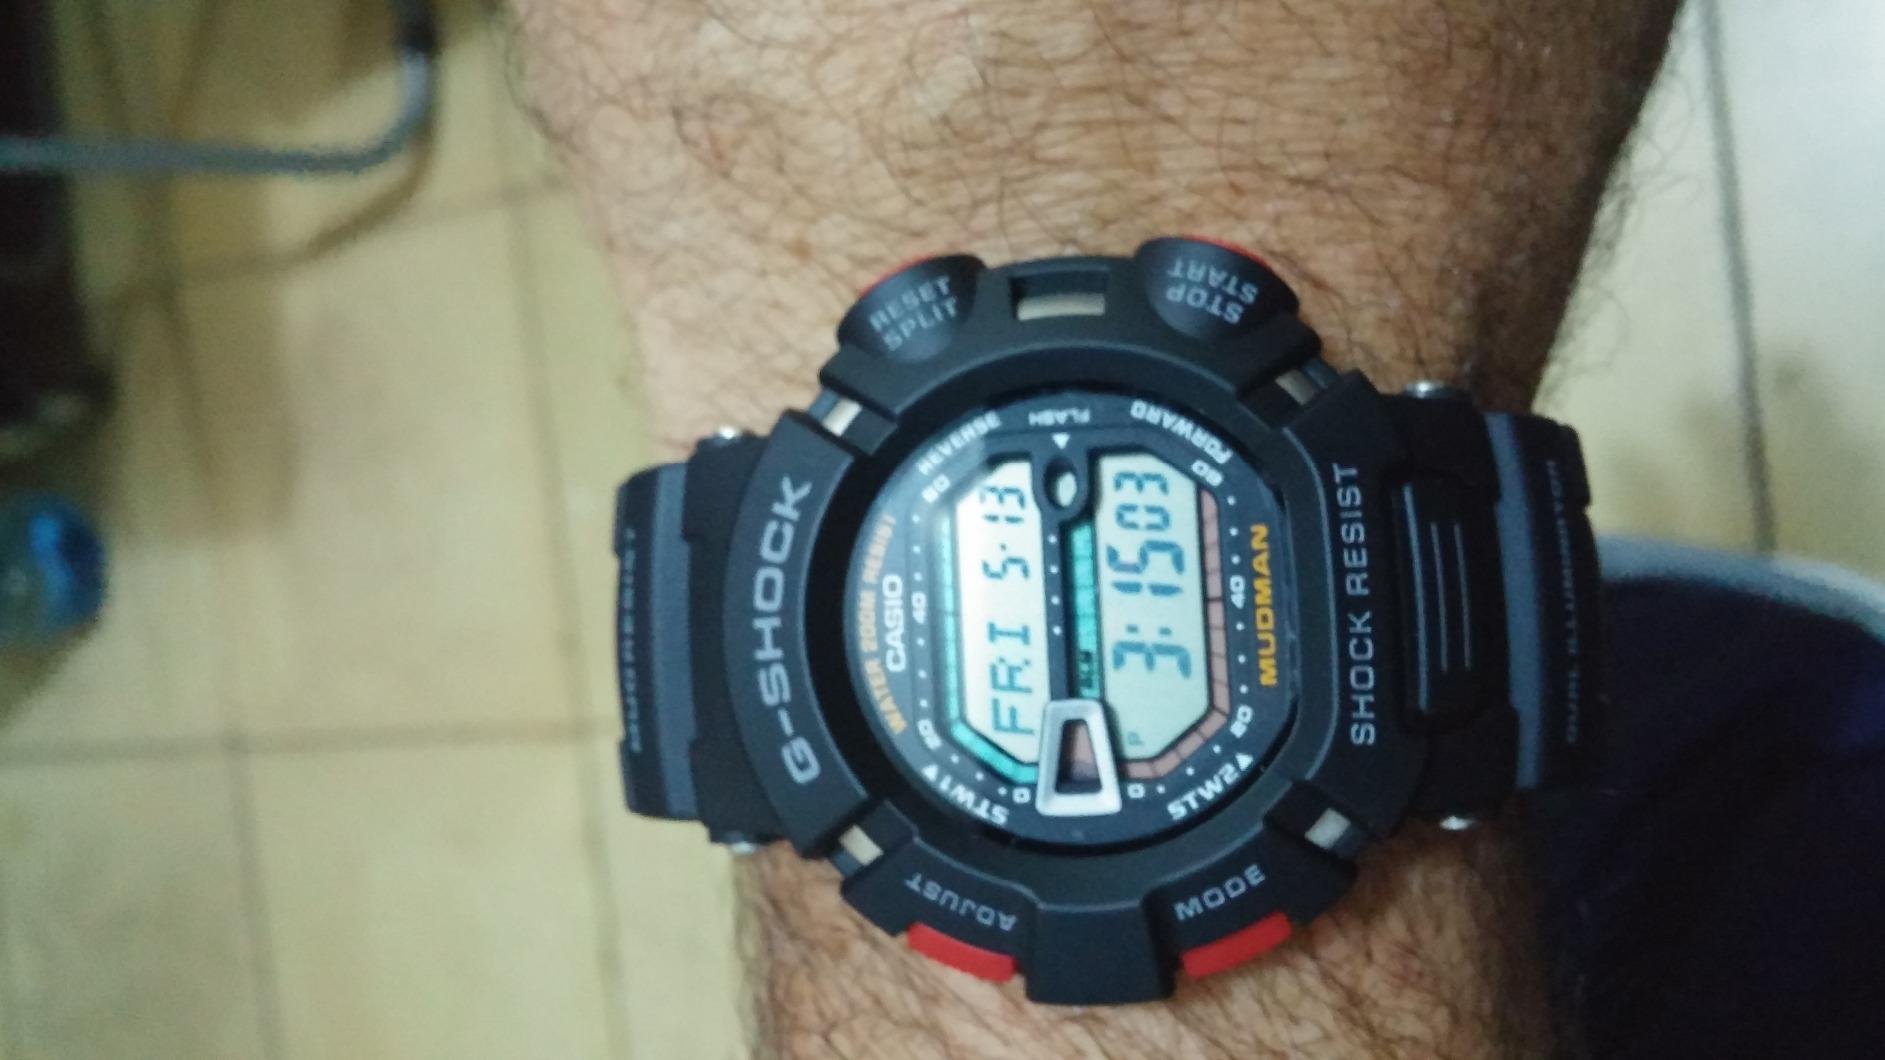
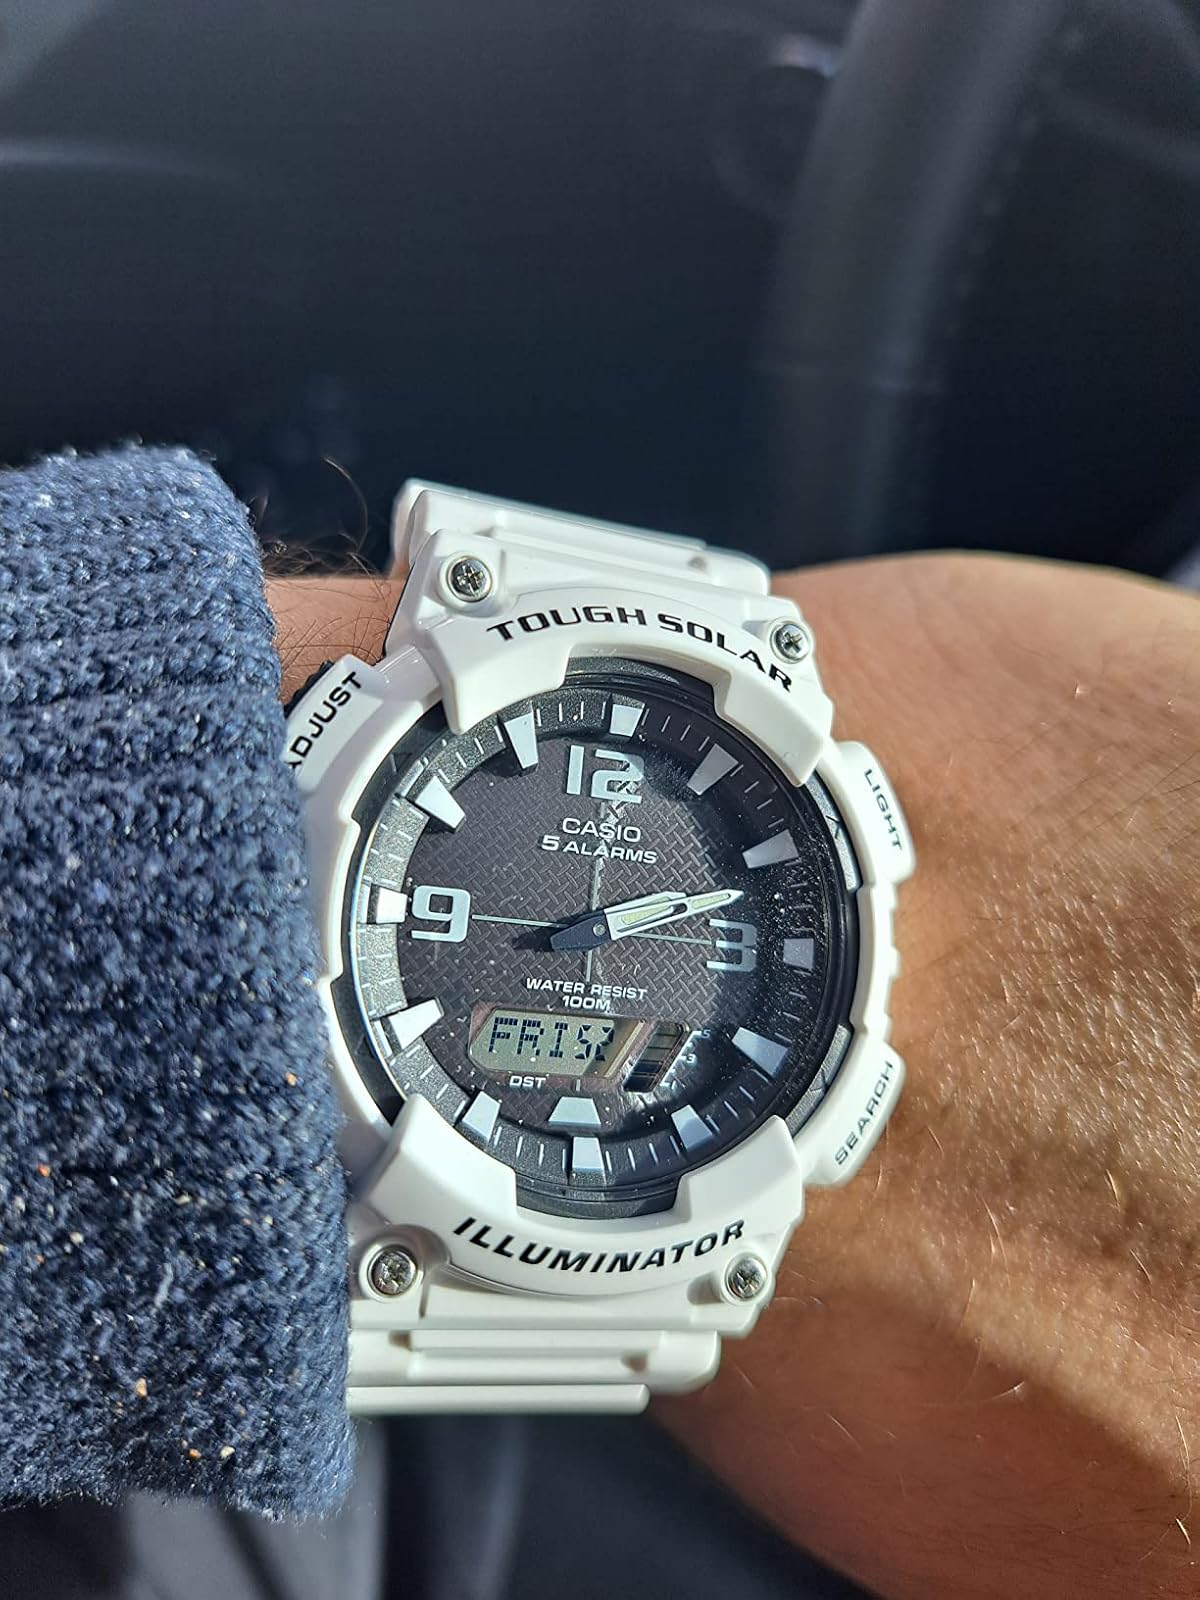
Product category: accessories_watch
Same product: no